Lya Luft

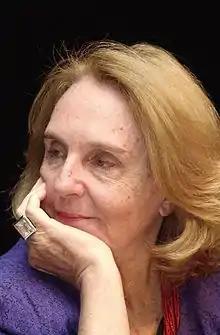
Luft in 2003

Lya Fett Luft (15 September 1938 – 30 December 2021) was a Brazilian writer and a prolific translator, working mostly in the English-Portuguese and the German-Portuguese language combinations.